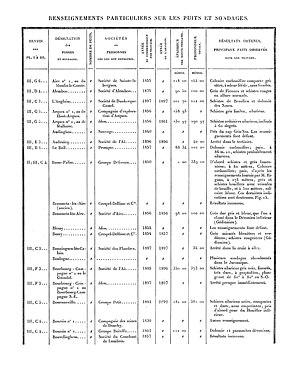
Liste des puits de mine et des sondages. Mines du Boulonnais. Document extrait de Étude des Gîtes Minéraux de la France. Topographie Souterraine du Bassin Houiller du Boulonnais ou Bassin d'Hardinghen, par A. Olry, ingénieur en chef des Mines. Chapitre IX, pages 172 à 189.
Le bassin minier du Boulonnais, aussi appelé bassin minier picard, est un ensemble de charbonnages assez anciens ouverts sur les communes de Hardinghen, Réty, Fiennes, Ferques et Caffiers, entre les villes de Boulogne-sur-Mer et Calais, et exploités entre 1692 et 1950. La houille y a donc été exploitée durant plus de deux siècles.